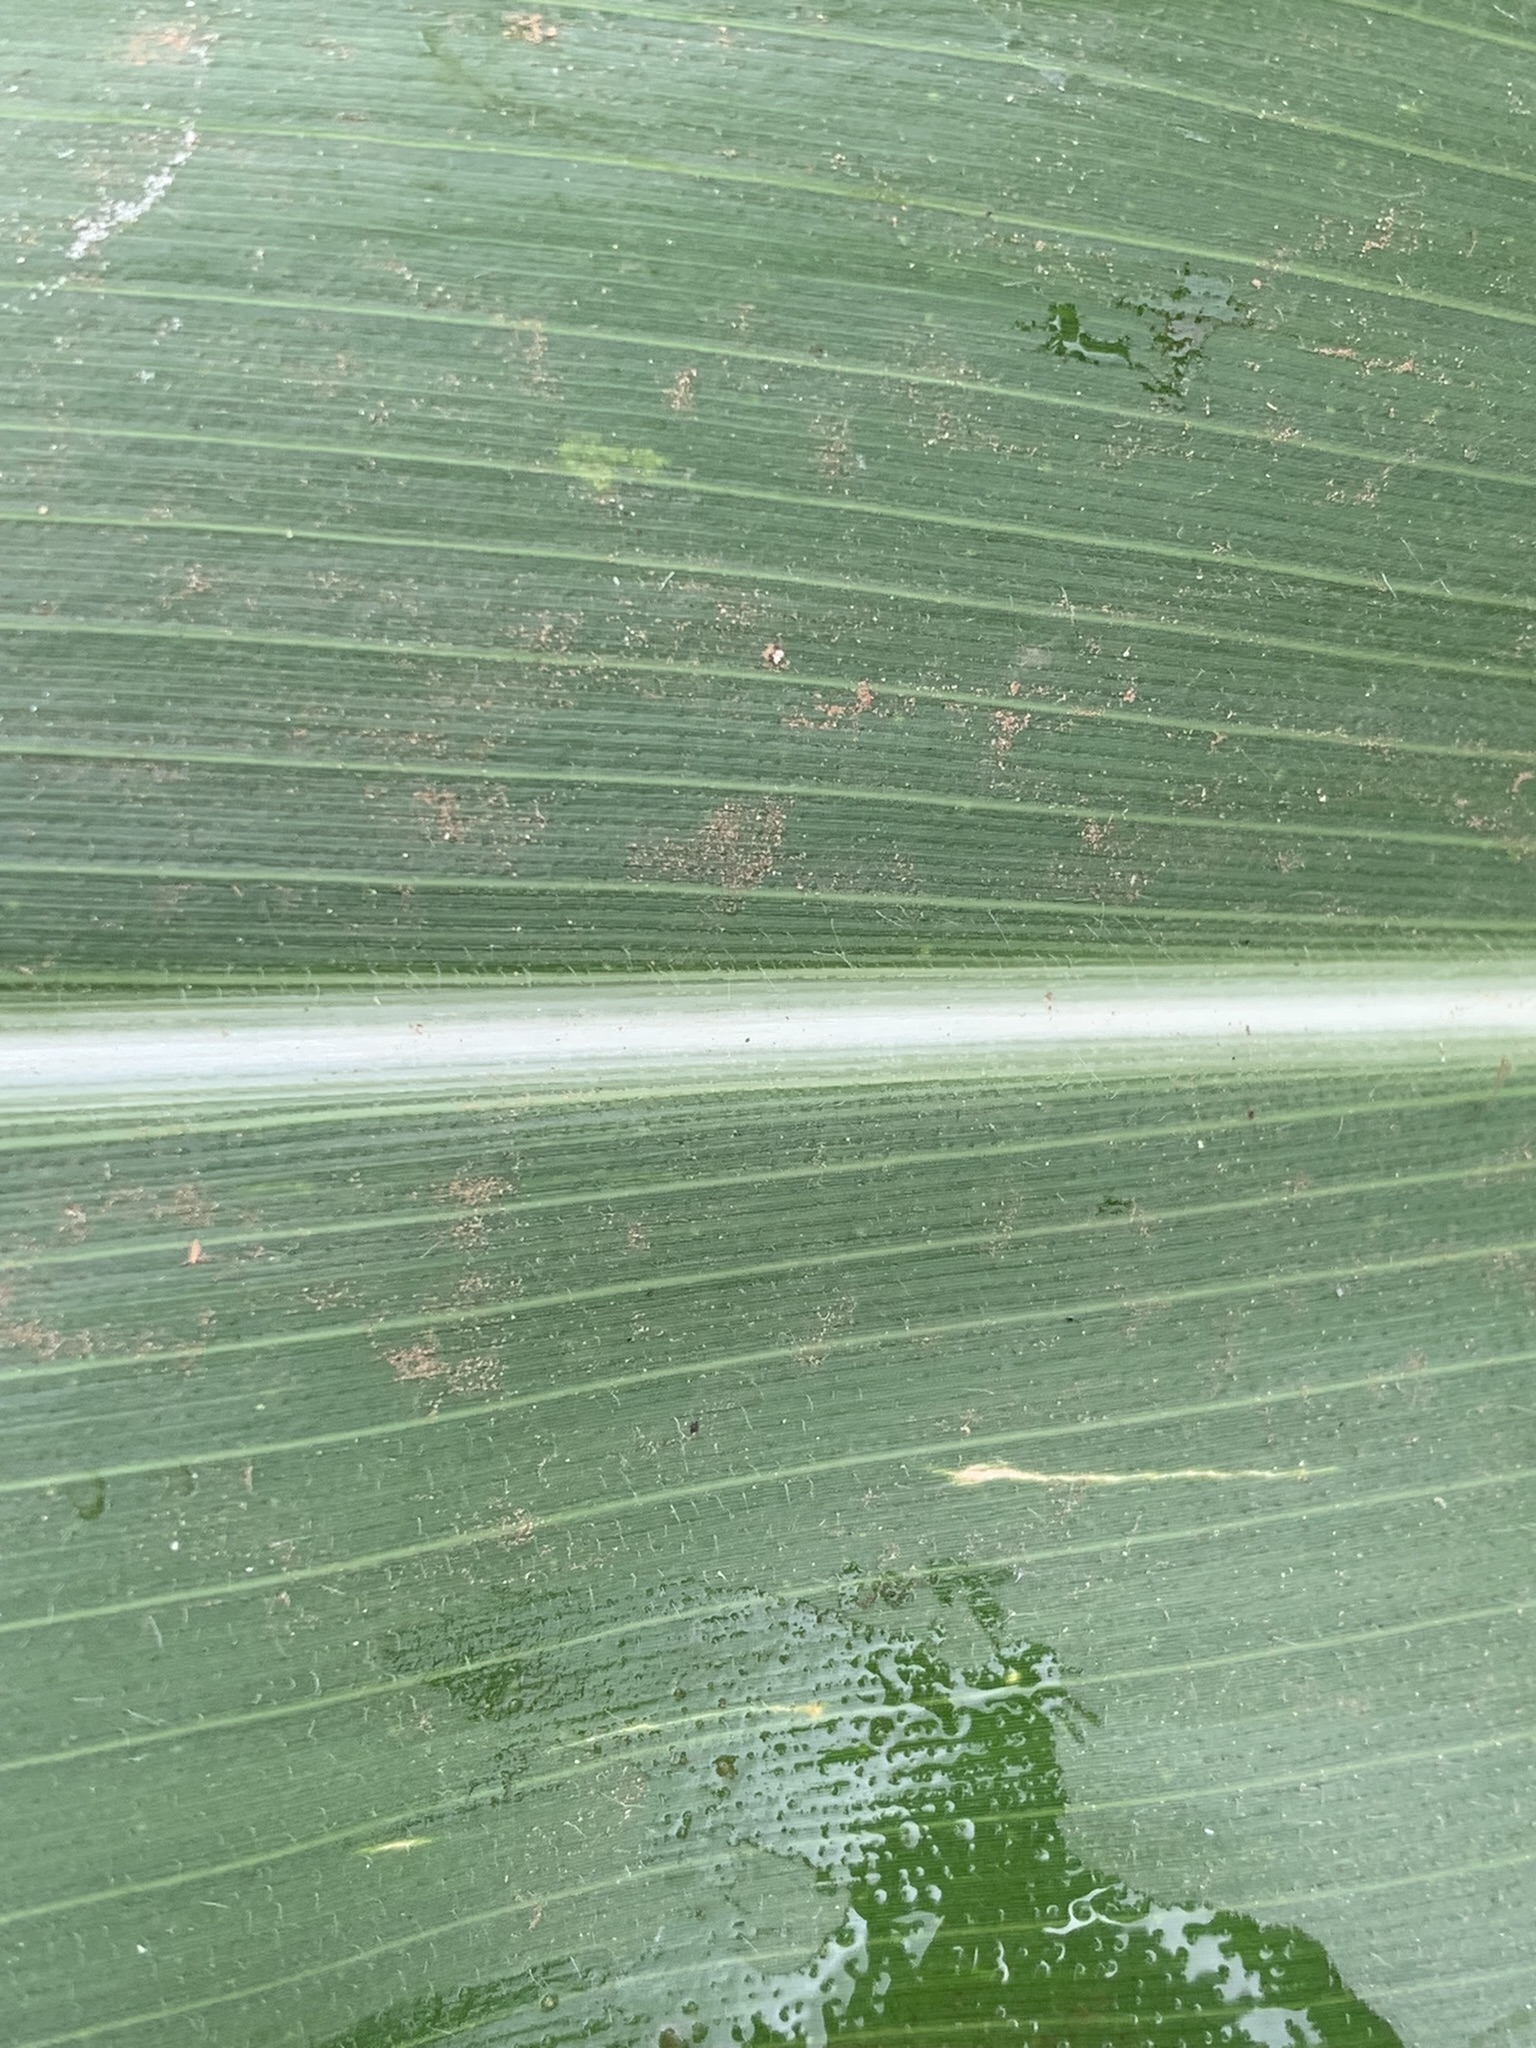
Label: Healthy